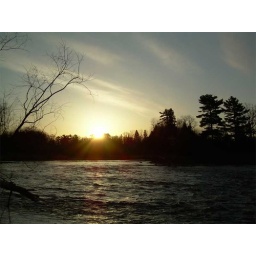
Sunrise casts golden light on clouds over water in the Mississippi river as the day dawns on 21 April 2010.